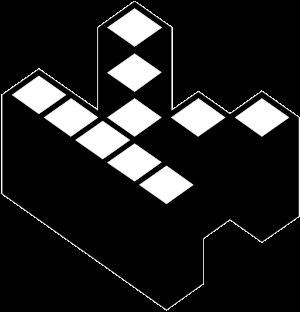
Le Kopimisme est un mouvement reconnu comme une organisation religieuse en Suède, qui affirme que l'information est sacrée et pour laquelle le partage et la copie d'information est le sacrement. Ses adeptes se font appeler Kopimistes.